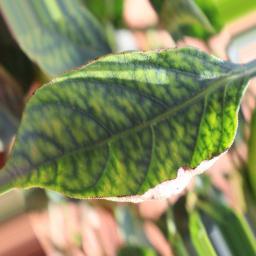
Label: nutritional